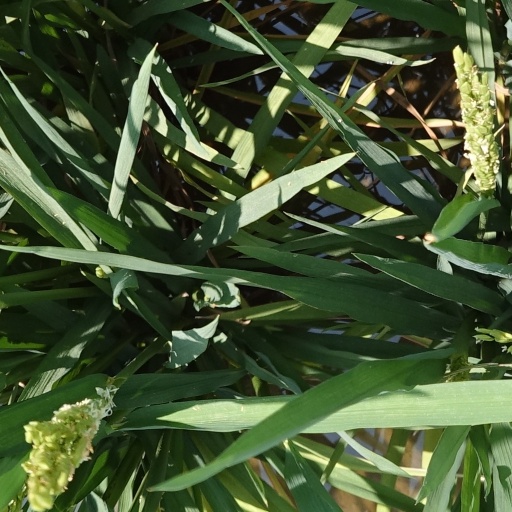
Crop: rice